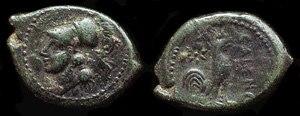
Calès est une ancienne cité de Campanie, aujourd'hui dans la commune de Calvi Risorta, au nord de Naples, appartenant à l'origine aux Aurunces/Ausones, sur la voie Latine.